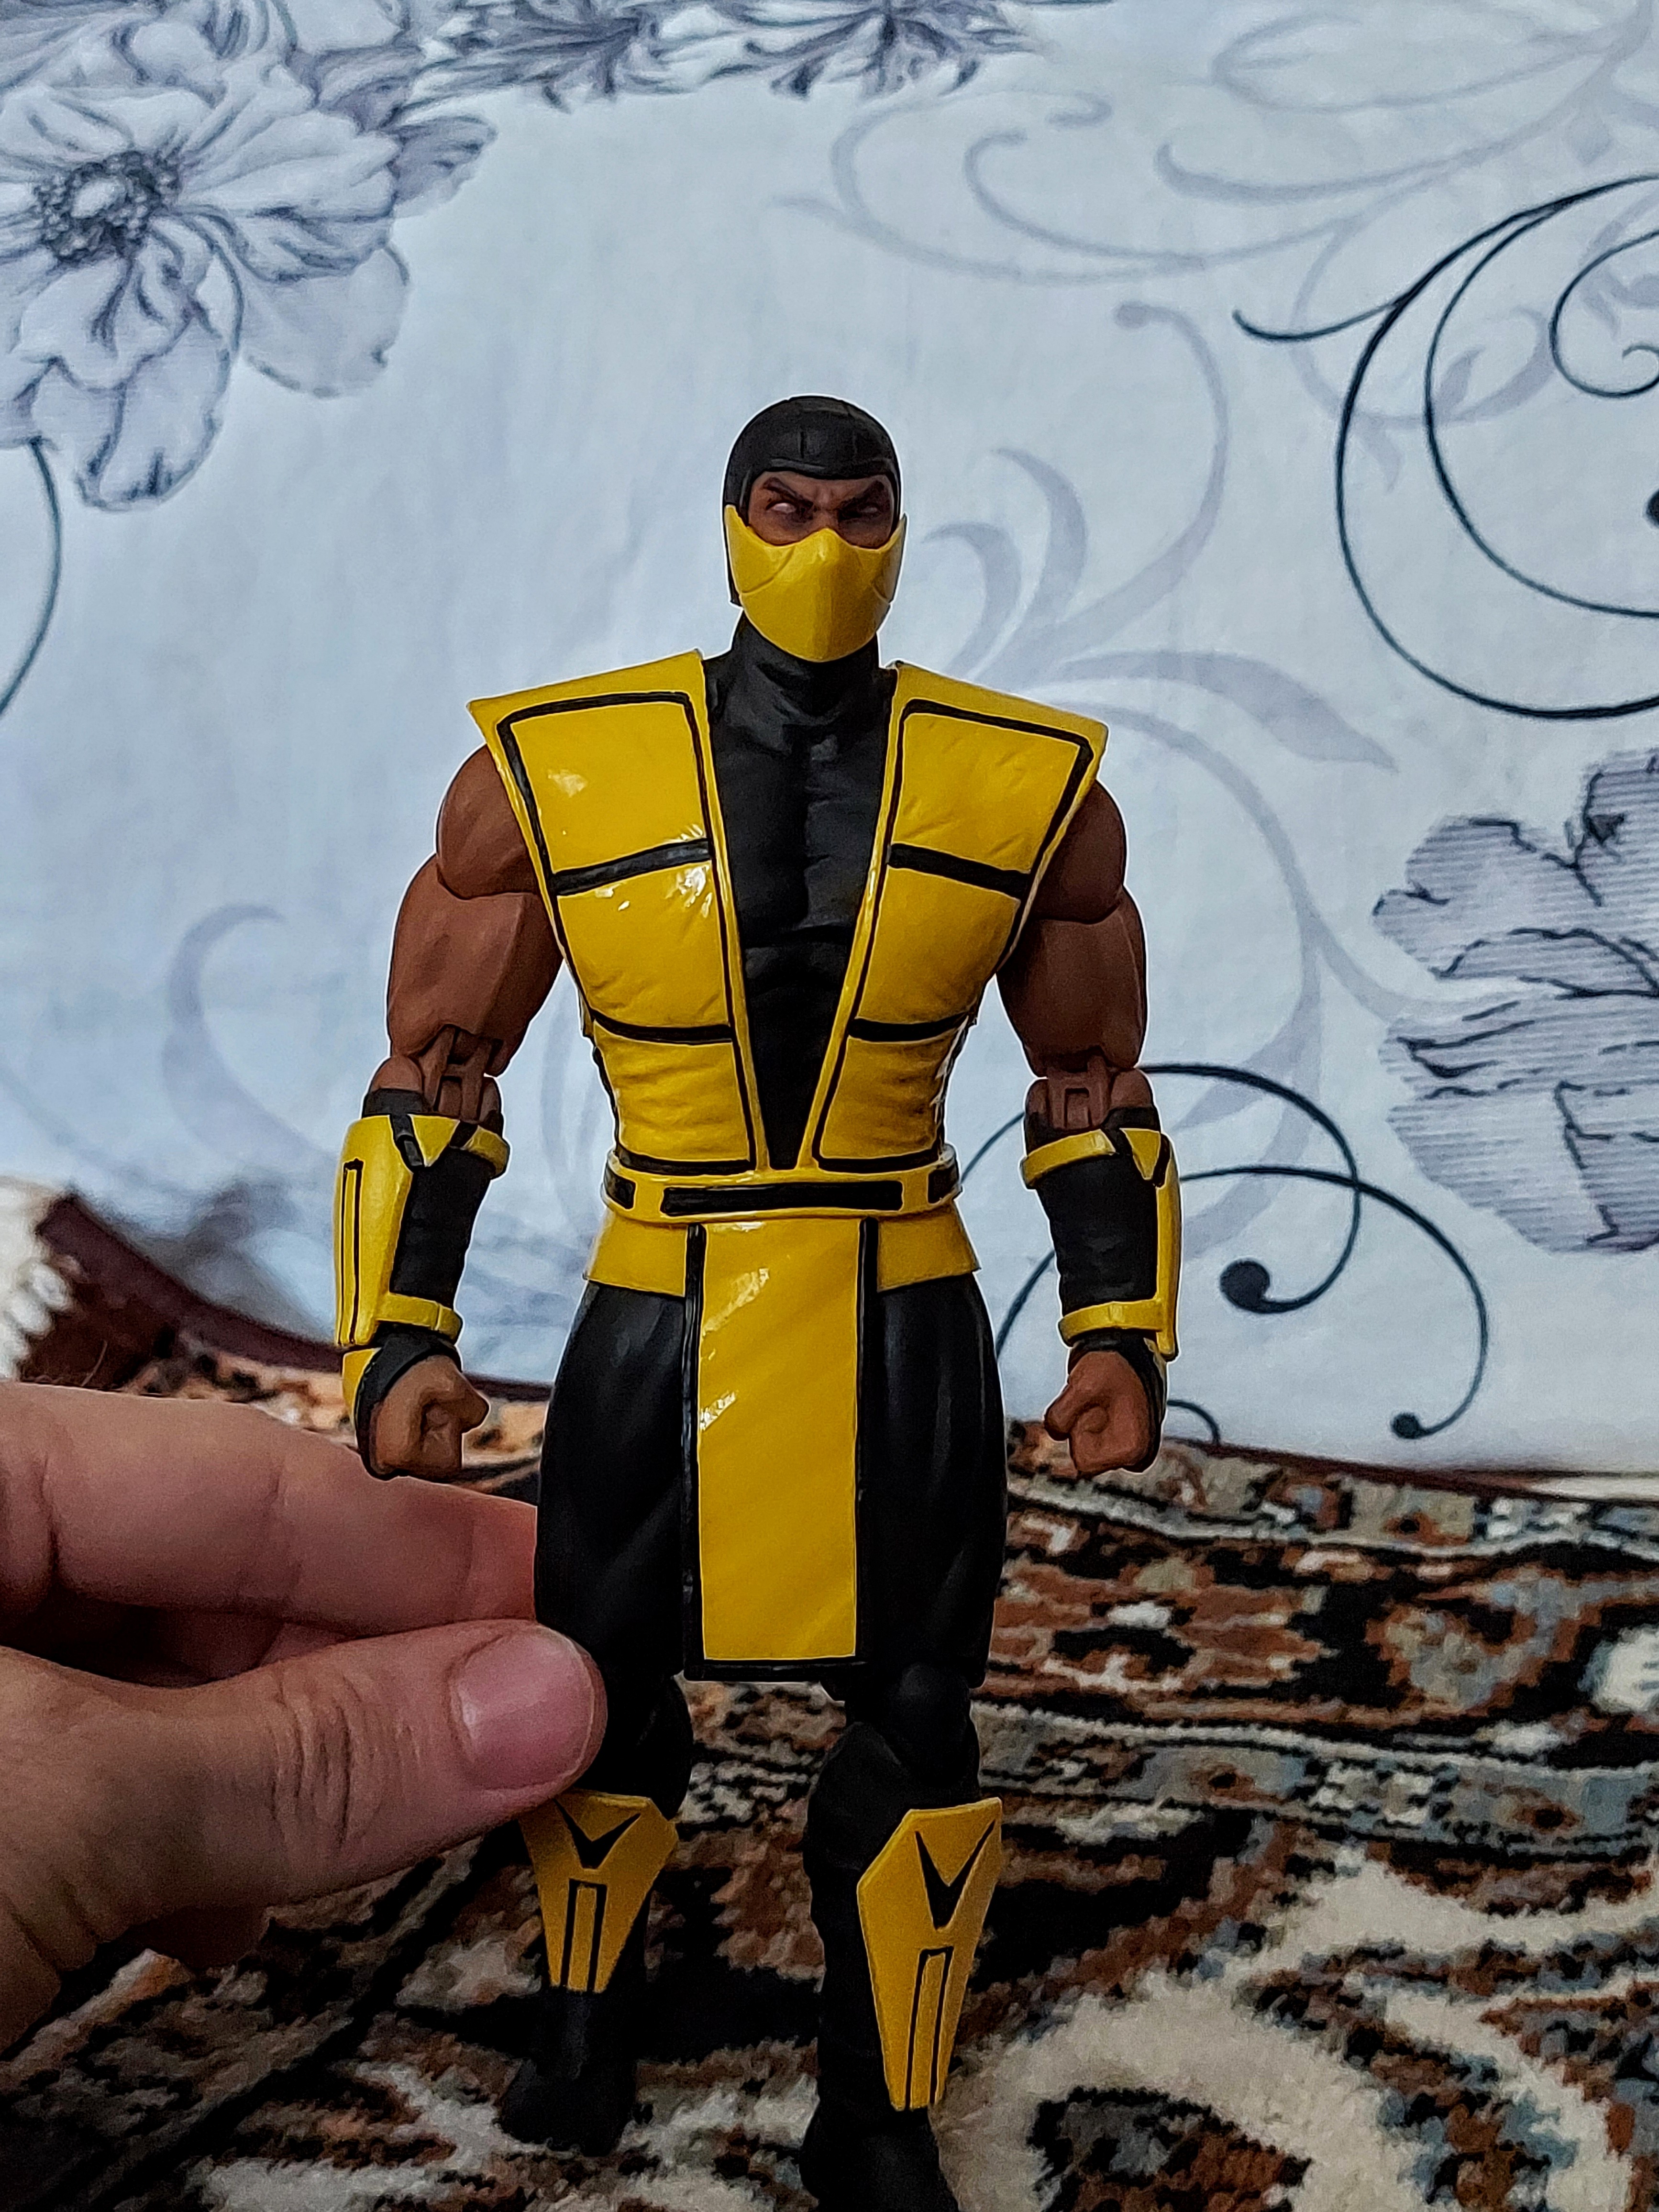
scorpion, storm, collectibles, sleeve, yellow, gesture, art, armour, illustration, fictional character, costume design, electric blue, action figure, costume, drawing, fiction, thumb, personal protective equipment, machine, cape, painting, hero, animation, visual arts